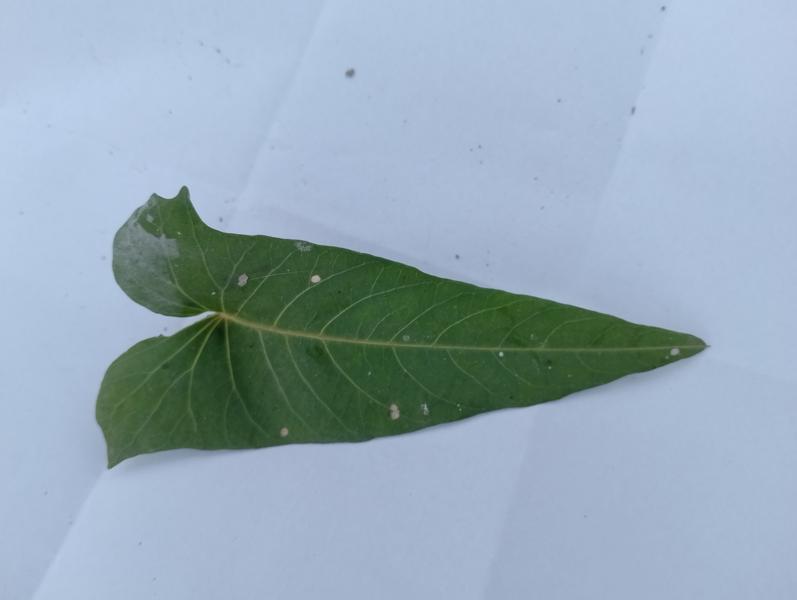
Weed species: Ipomoea aquatic